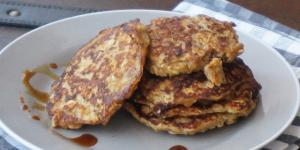
hot cakes de avena y platano